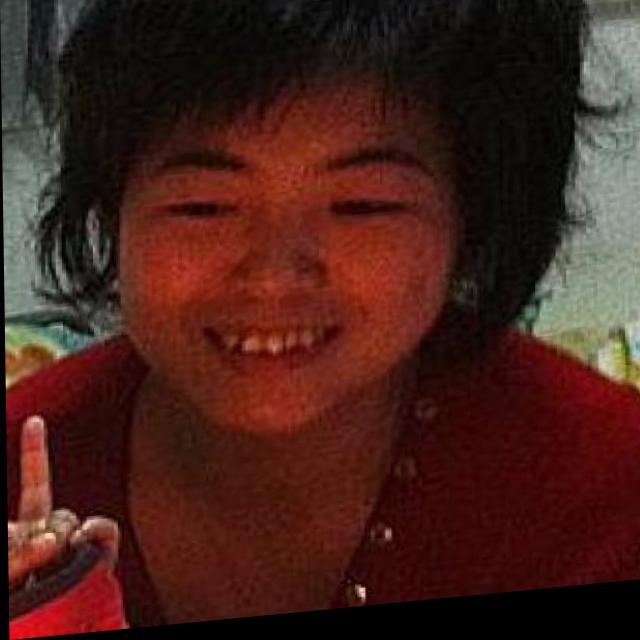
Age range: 21-44